Anniken Huitfeldt

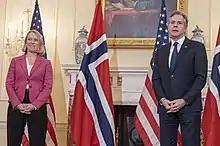
Huitfeldt with US Secretary of State Antony Blinken in 2021

She was appointed minister of foreign affairs on 14 October 2021 in Jonas Gahr Støre's cabinet.